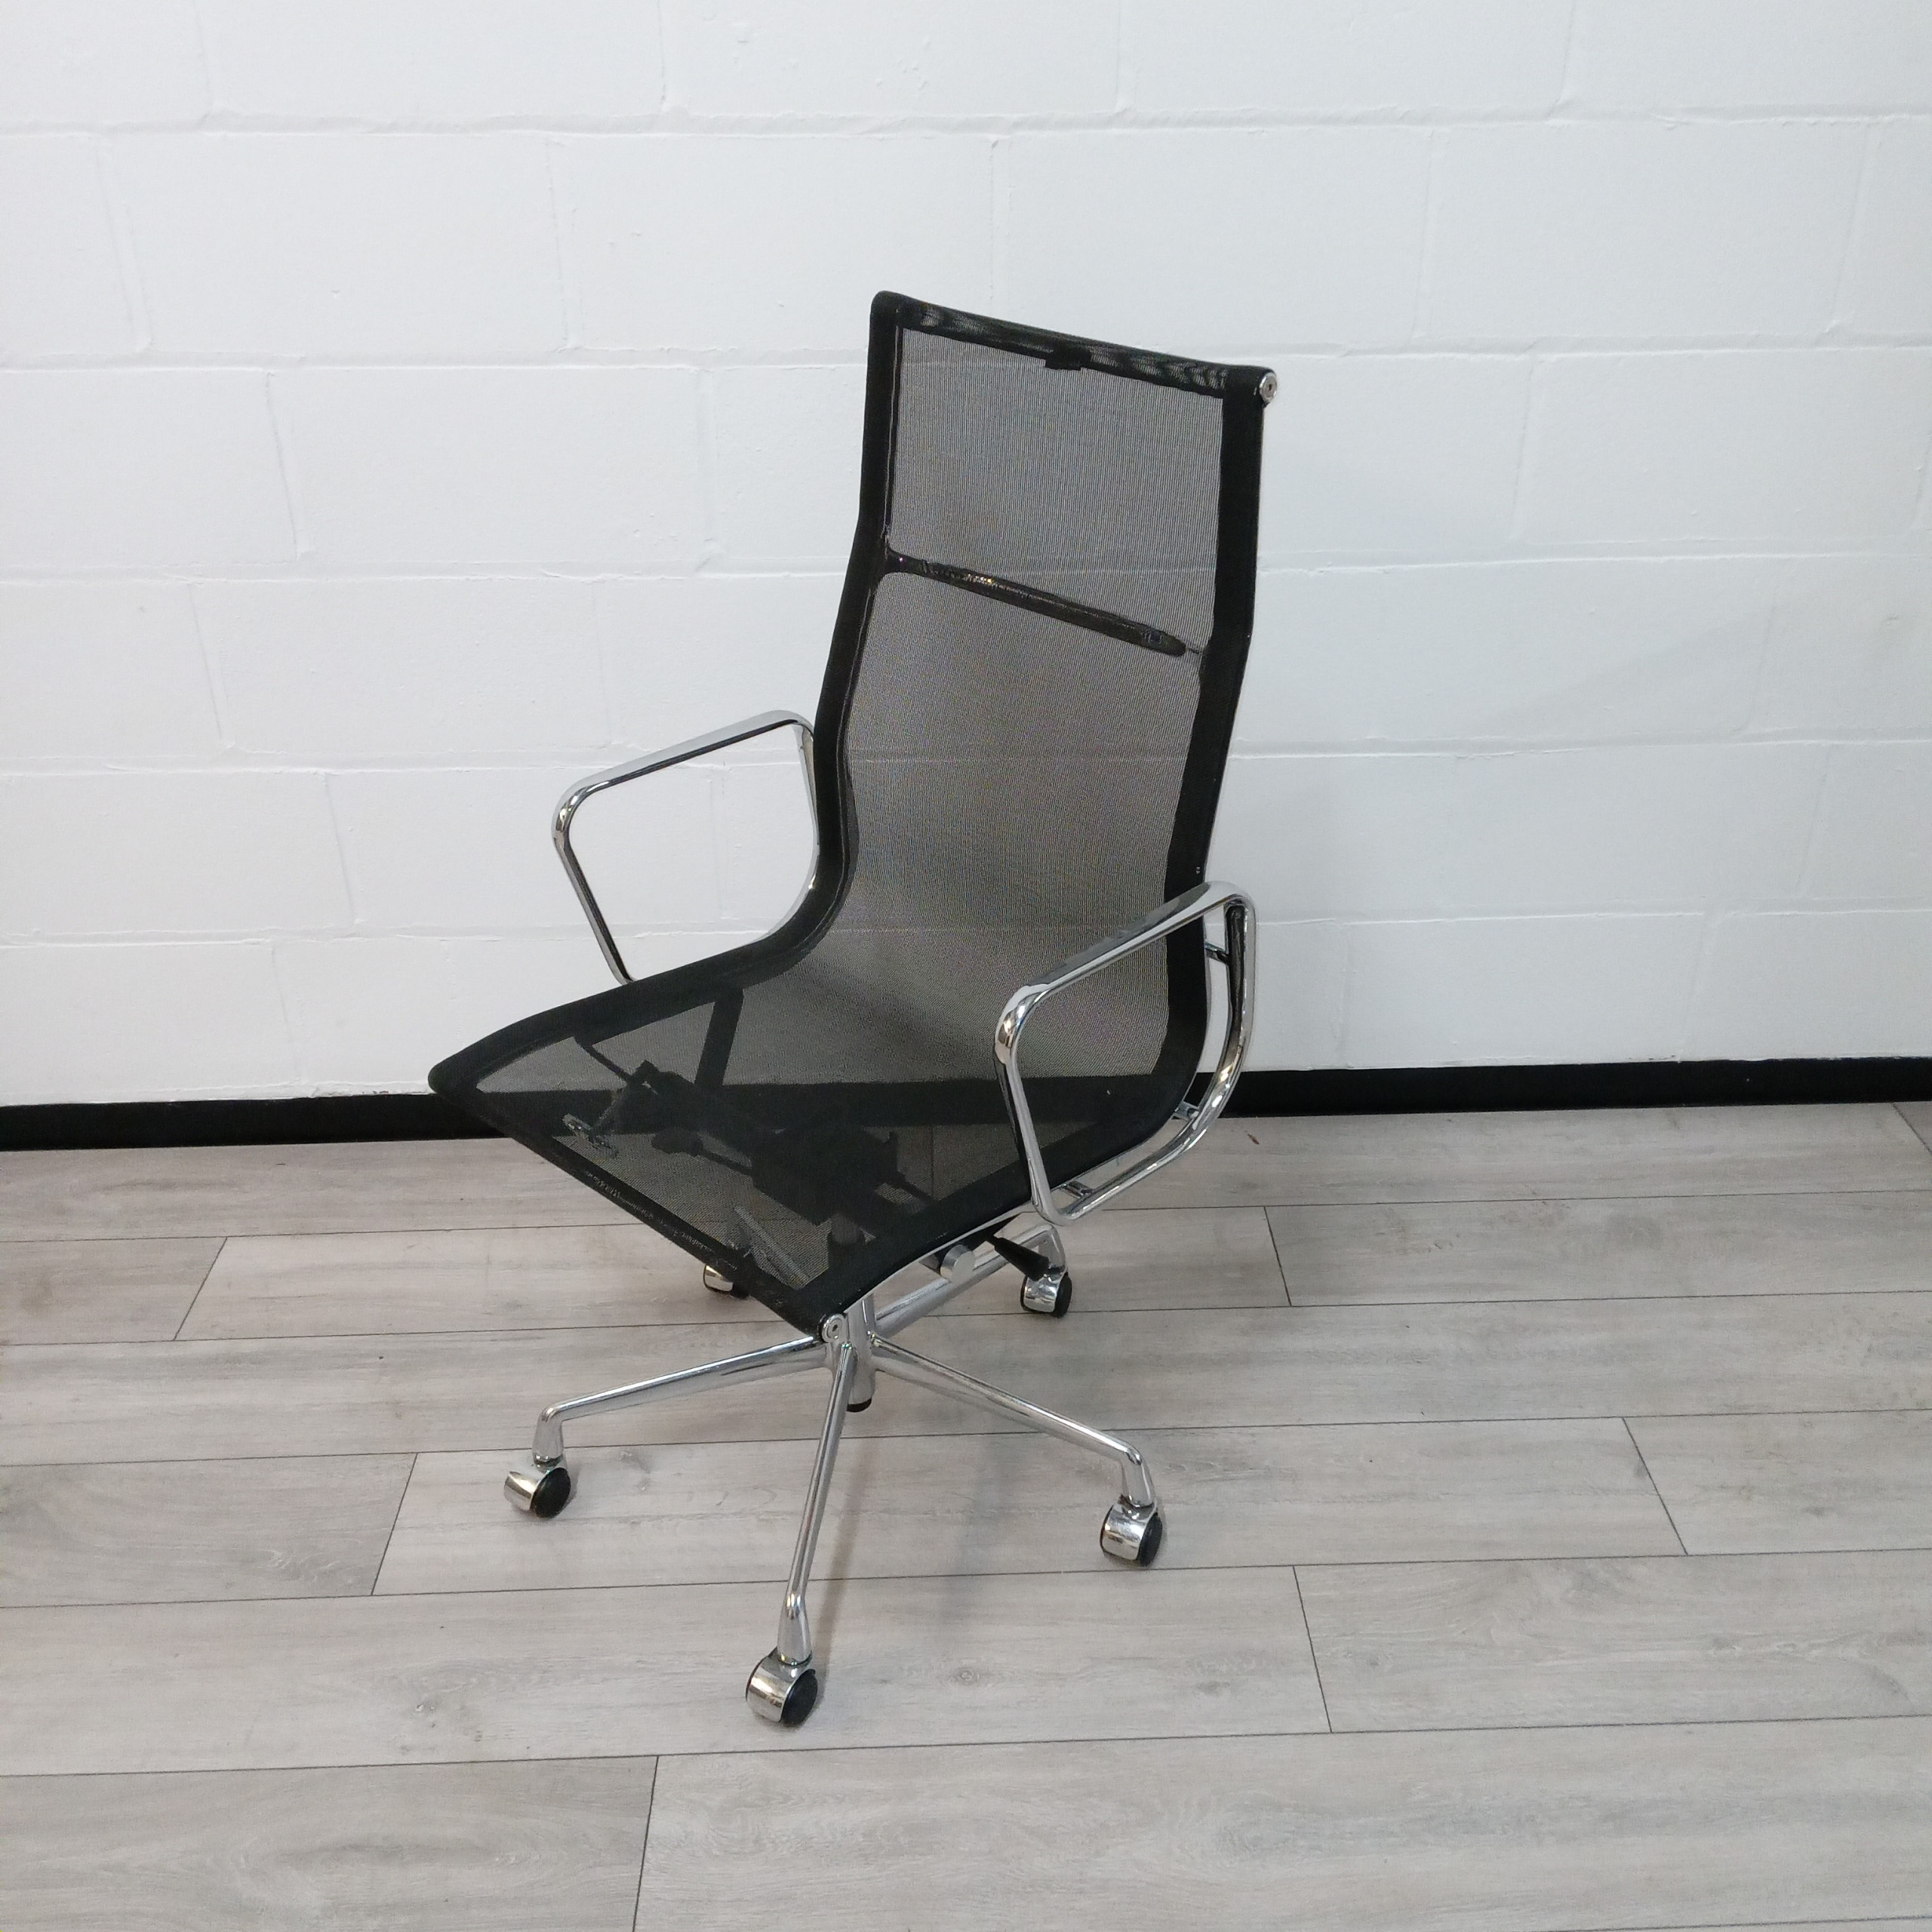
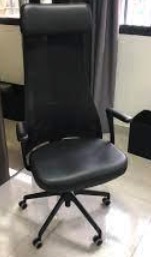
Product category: items_chair
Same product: no